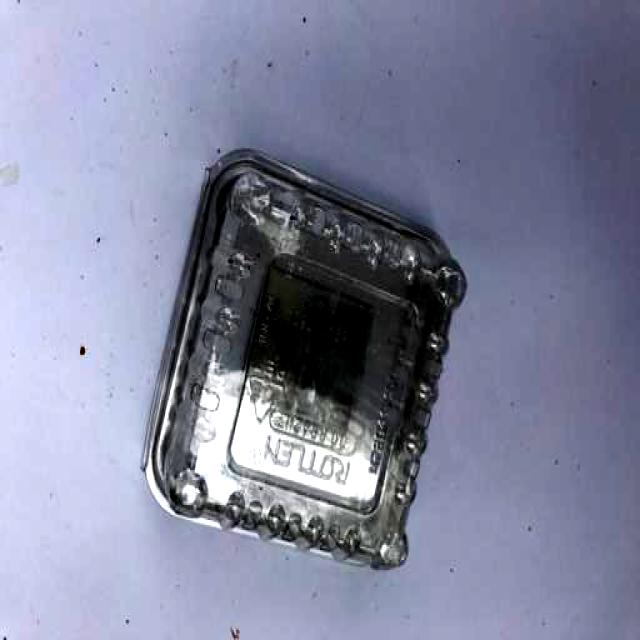
Label: Plastic